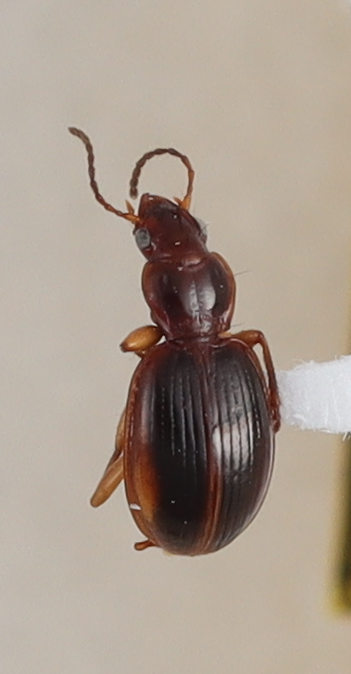
Scientific name: Mecyclothorax rufipennis
Plot: 6
Trap: W
Collected: 20240605